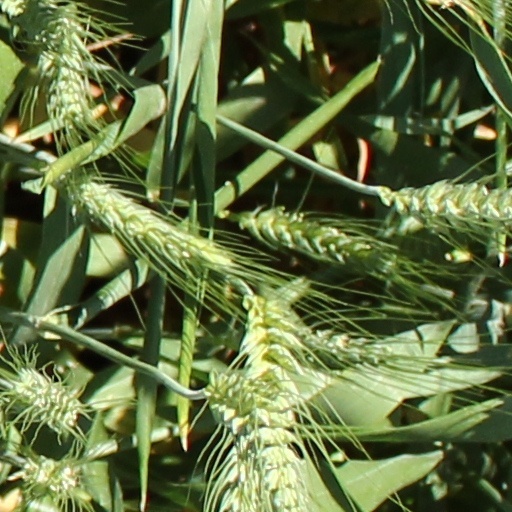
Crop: wheat